Valcourt Airport

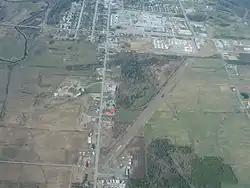
Taken from an ASK21 glider soaring at about AGL

Valcourt Airport is located south of Valcourt, Quebec, Canada.